Catherine Fox (nurse)

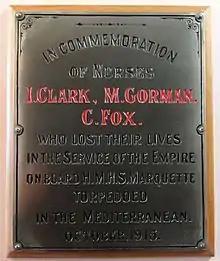
Waimate Hospital plaque to nurses who died on the SS Marquette

In July 1915, Fox enlisted in the New Zealand Army Nursing Service and left Wellington on board the SS "Maheno". The ship sailed to Port Said, Egypt, and the contingent of nurses worked in a stationary hospital there. In October 1915, she was on board the SS "Marquette" when it was torpedoed by a German submarine at 9.15am. The "Marquette" was hit on the starboard side and sunk within fifteen minutes, leading to the deaths of Fox and others aboard.